Jogimunda

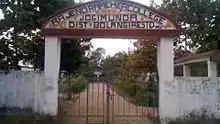
Jogimunda college

The college Rajendra Meher college was founded in the year 1995, and recognized by the Govt. of Odisha in the year 1999 and affiliated to Council of Higher Secondary Education, odisha which conduct Annual Higher Secondary Examination in the month of March every year . During its early rise it was working in a private mansion called "Yuba Sanskriti Parisad" and later in 2003 it was shifted to its own independent building having a few numbers of quarters for the students and staff. The college was initially had a sanction strength of 64 seats and there was an increase of seats to 128 in the year 2007, to 192 in the year 2010 and finally 256 in the year 2013 considering the interest of the students at large. Now the college has grown into a big one and one of the reputed institution in Patnagarh Block. It has almost all kind of facilities for the students like drinking water, separate urinal & latrine for both boys and girls, Common room for boys and girls, a huge playground is available at the backside of the administrative block meant for game and sports. The college has also a NSS wing and a YRC unit that provide and instill in the students voluntary social service in nearby villages of the locality.